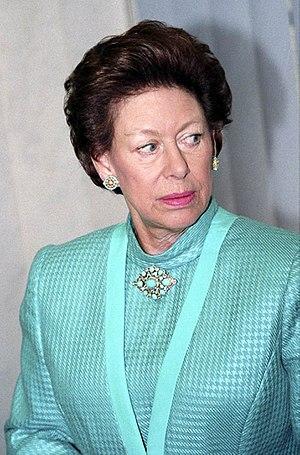
Margaret du Royaume-Uni, née le 21 août 1930 à Glamis en Écosse et morte le 9 février 2002 à Londres, est un membre de la famille royale britannique, sœur cadette de la reine Élisabeth II.
La famille royale britannique regroupe les personnes liées de près à la monarchie britannique. Il n'y a pas de définition stricte de qui est membre, ou de qui n'est pas membre de la famille royale, et différentes listes de membres peuvent être établies, selon l’événement. Il existe cependant deux listes principales :